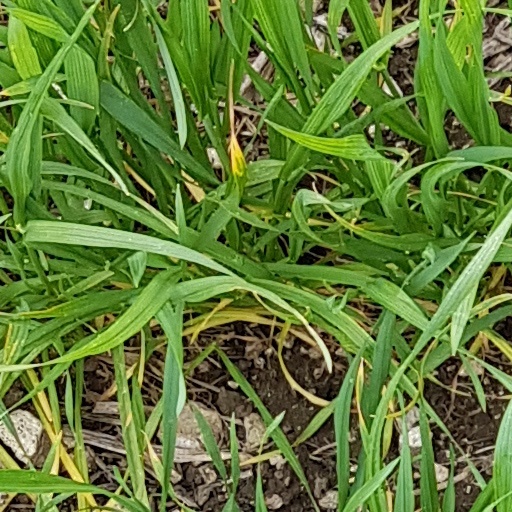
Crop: wheat